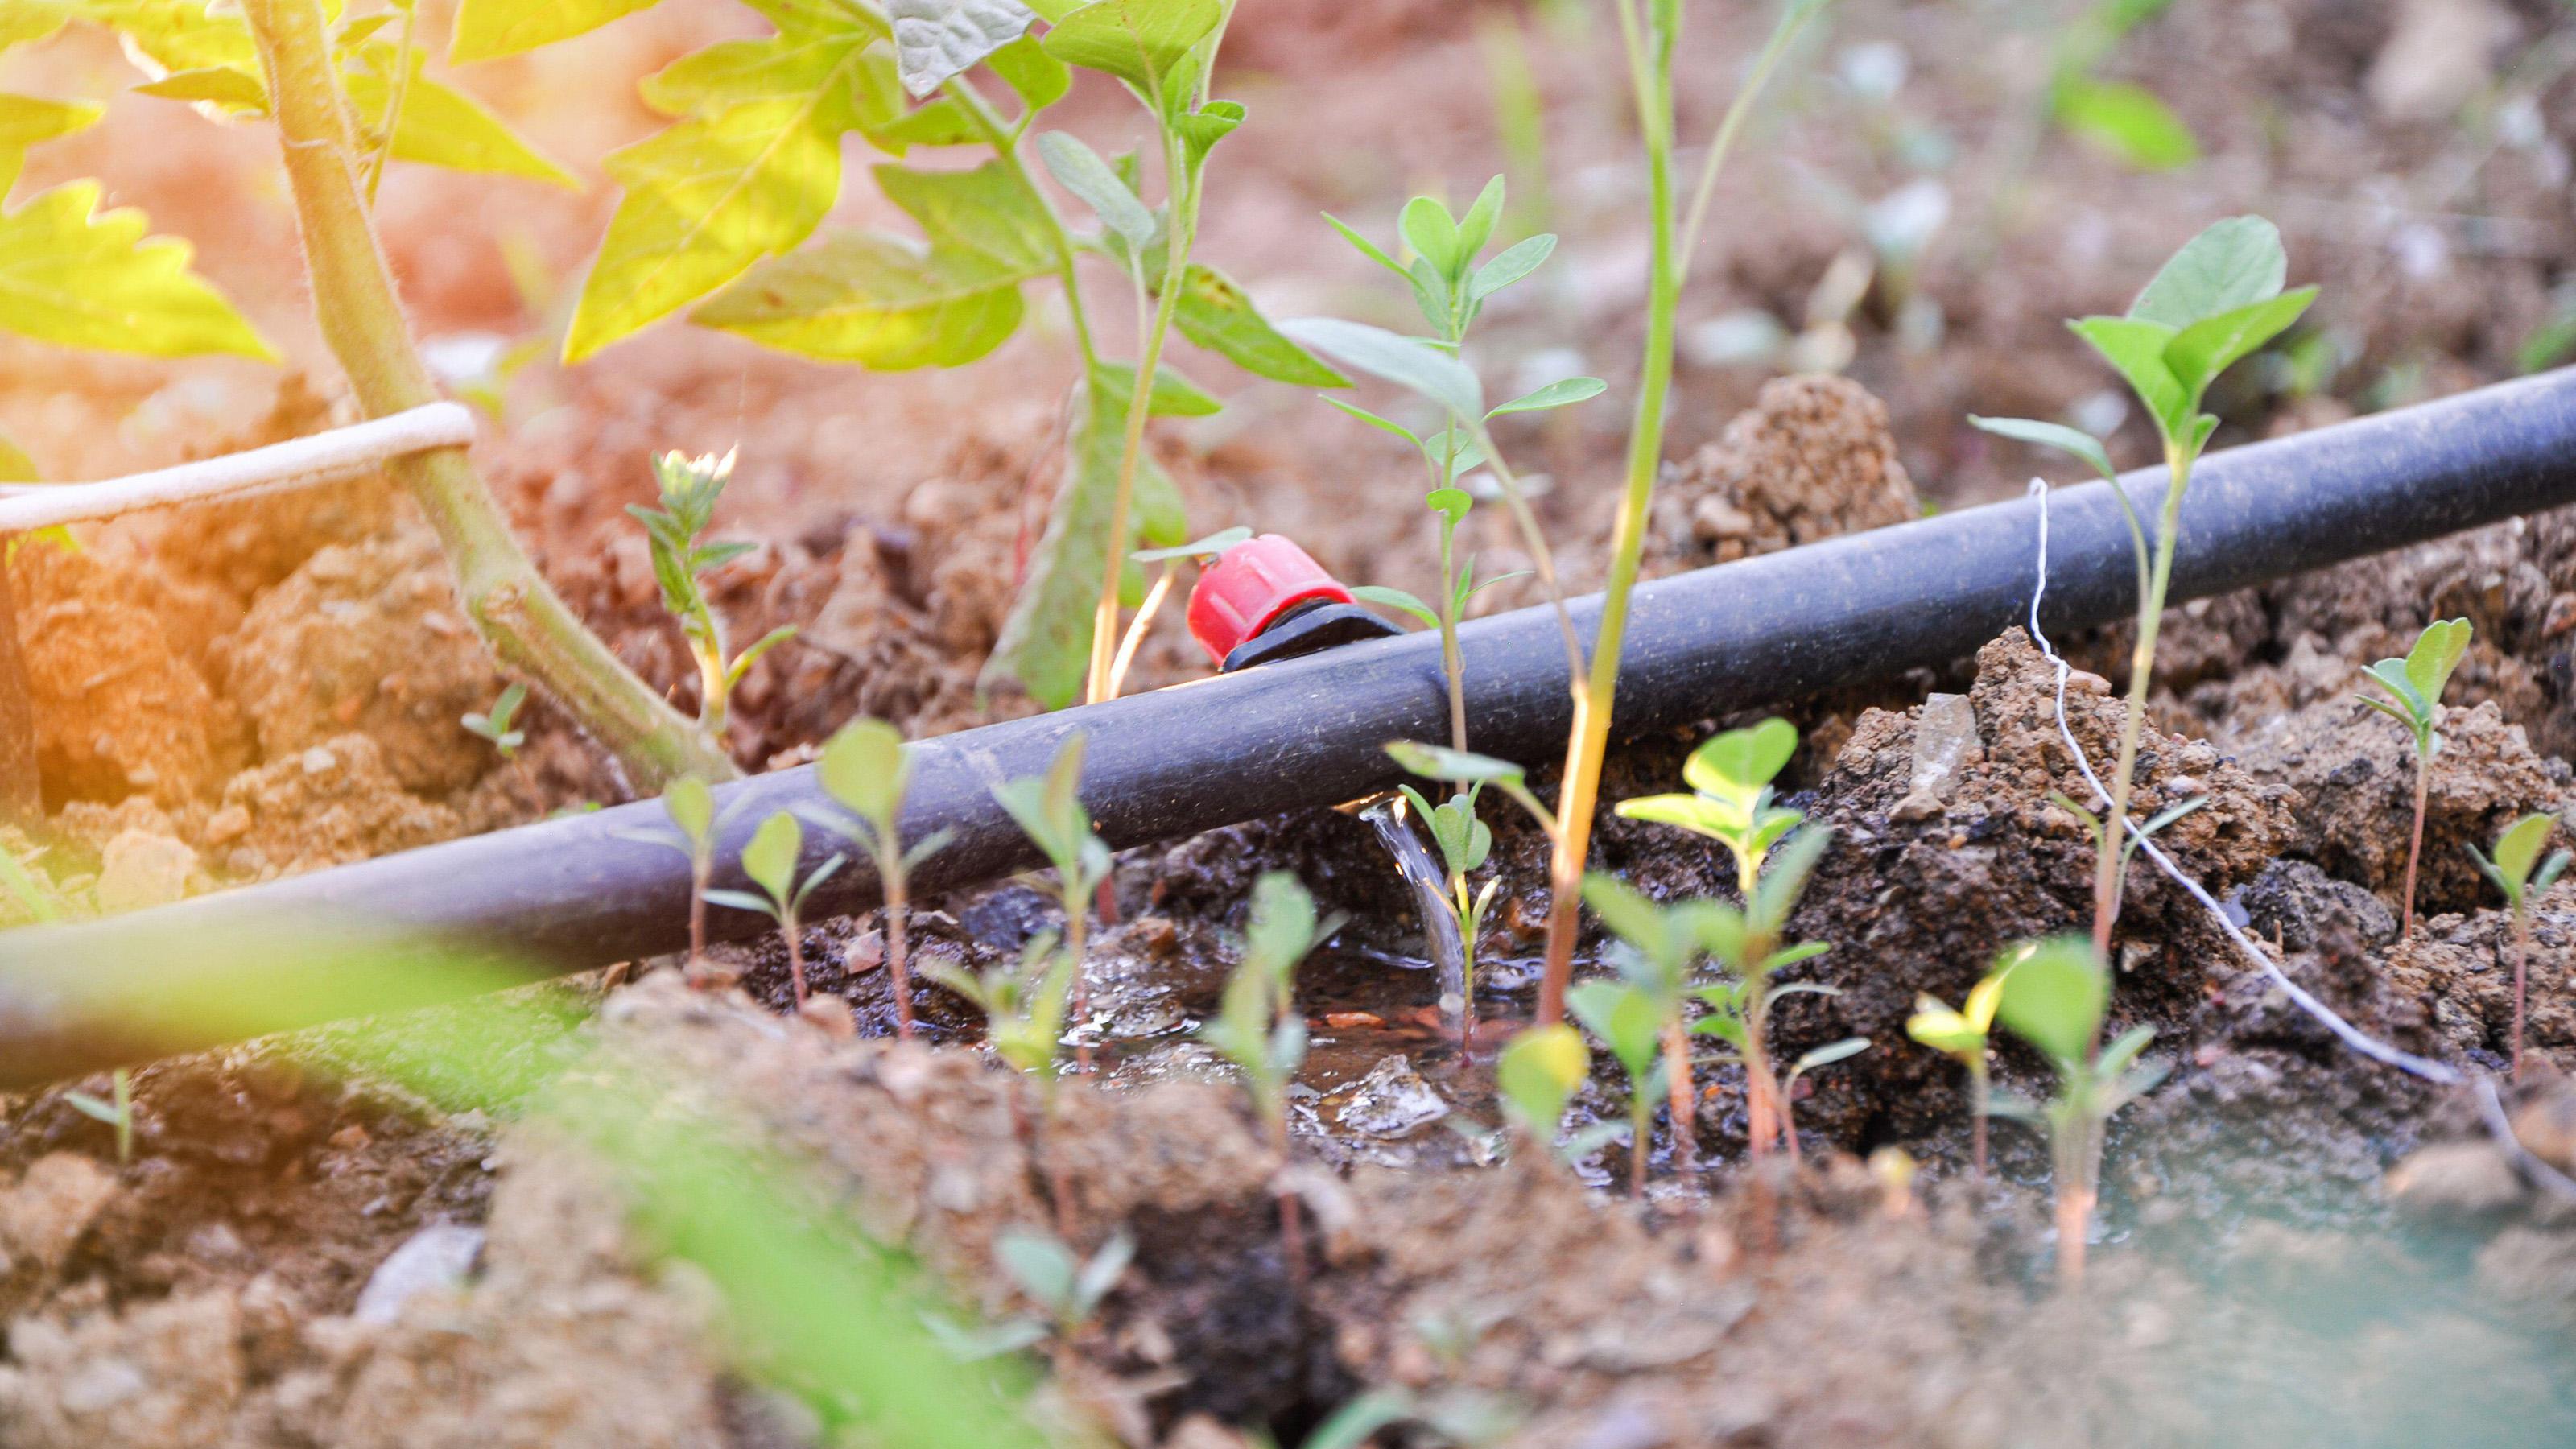
Mfumo wa umwagiliaji wa matone shambani ambapo mimea midogo imeanza kukuaa.Bomba jeusi la umwagiliaji linaonekana likipita kati ya mima Bomba hilo lina vijidude vidogo vya rangi nyekunde ambavyo vinatoa maji polepole moja kwa moja kwenye mizizi ya mimea.